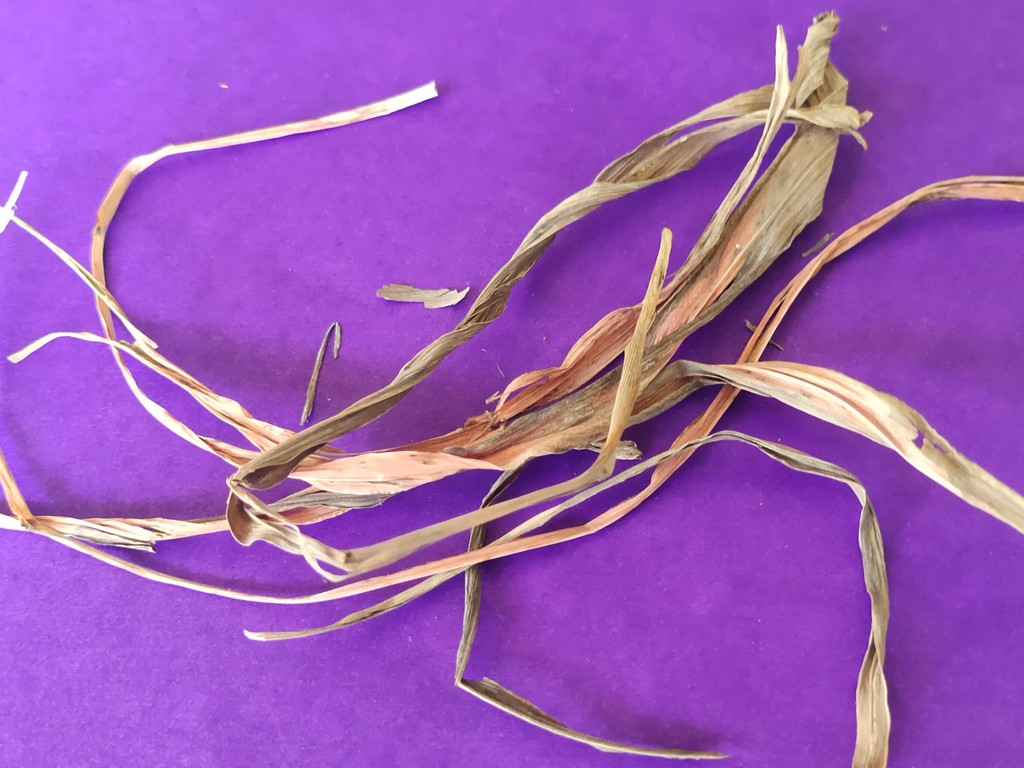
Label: Dried